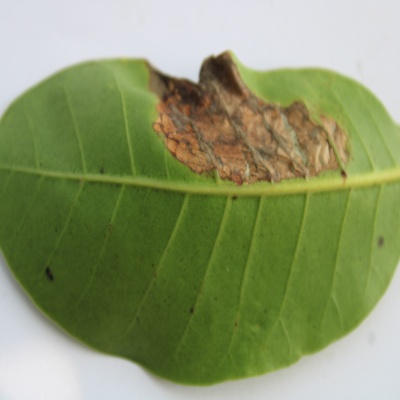
Crop: Cashew
Condition: leaf miner